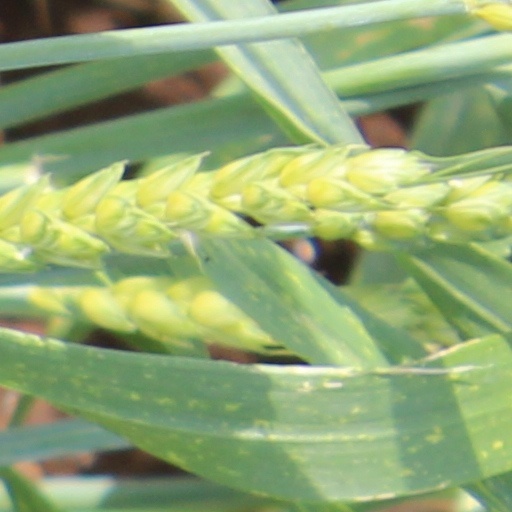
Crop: wheat